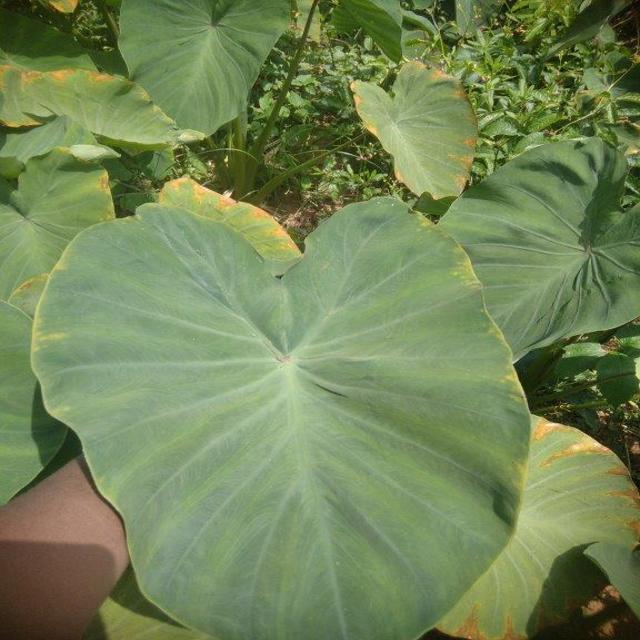
Label: Early_Blight